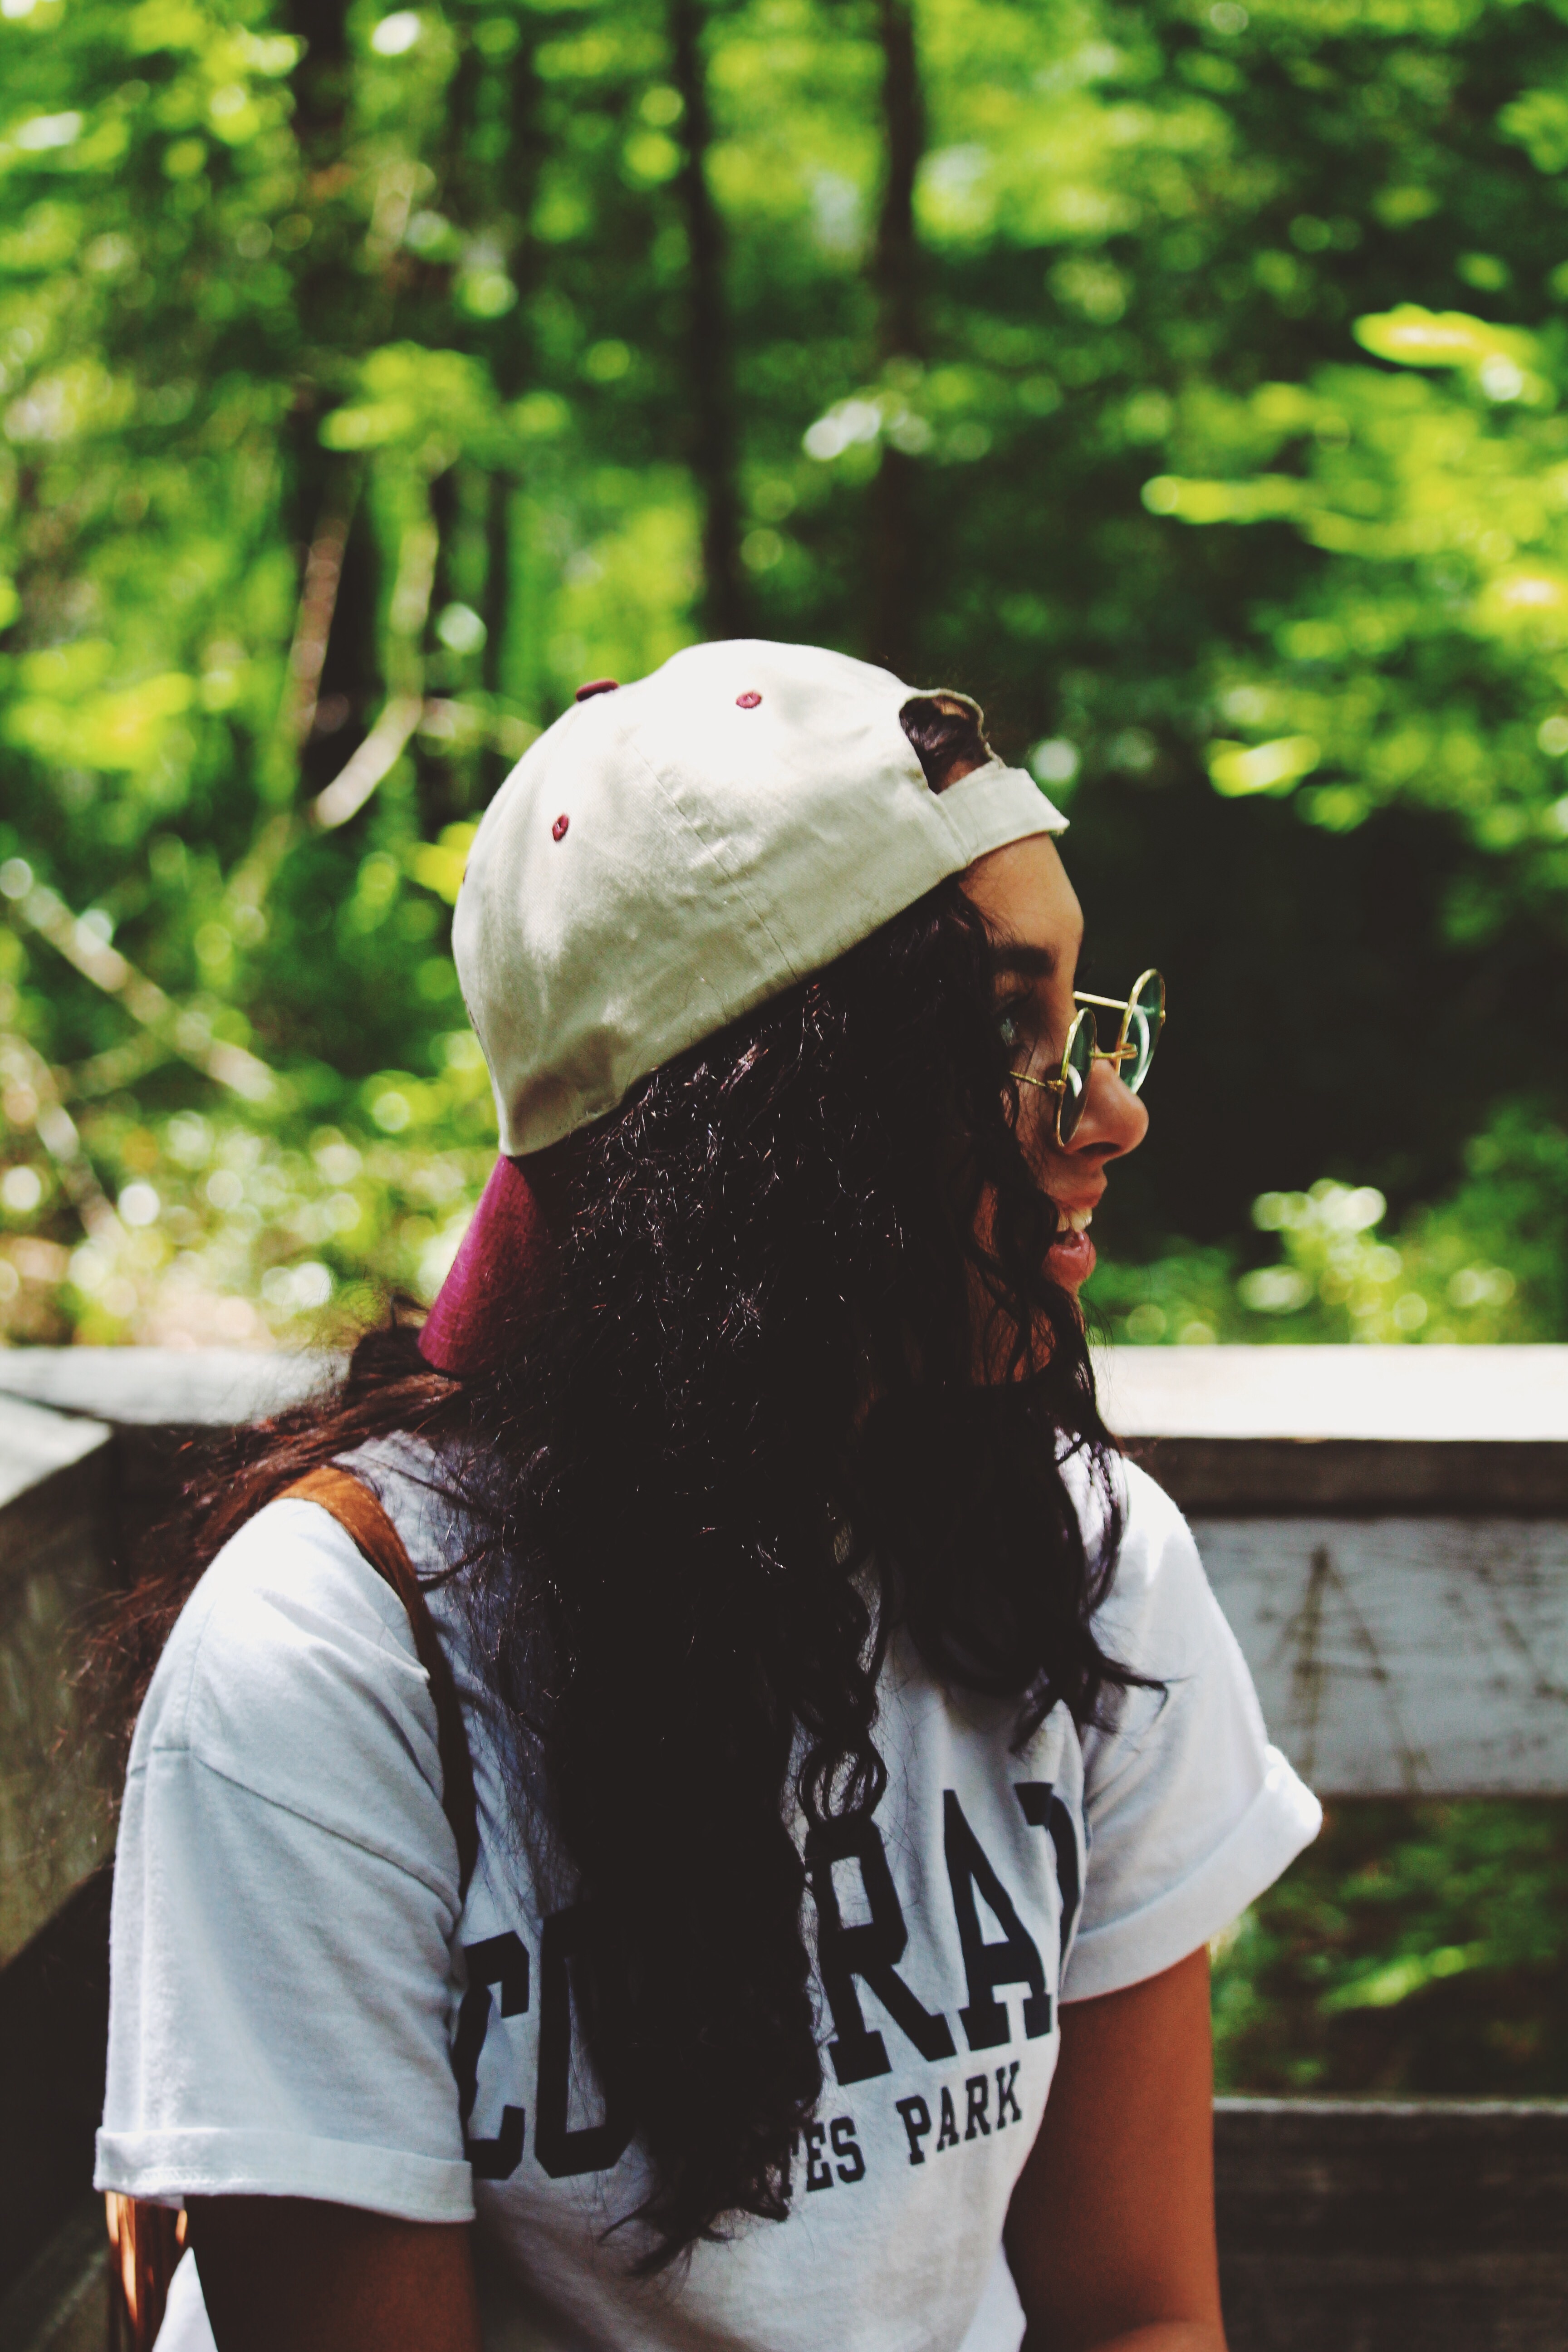
man, girl, white, spring, color, fashion, clothing, lady, season, fun, cap, photograph, beauty